Santa Maria Airport (Sergipe)

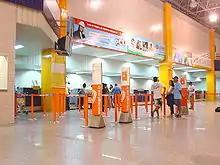
Check-in Hall

Following is the number of passenger, aircraft and cargo movements at the airport, according to Infraero (2007-2019) and AENA (2020-2024) reports: